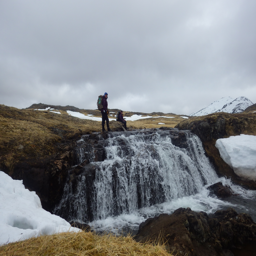
crossing rivers and streams was a bit of a challenge at times